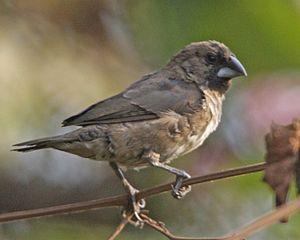
Le Capucin nonnette est une espèce de passereau appartenant à la famille des Estrildidae. Il est parfois appelé Spermète à capuchon ou Nonnette ordinaire.